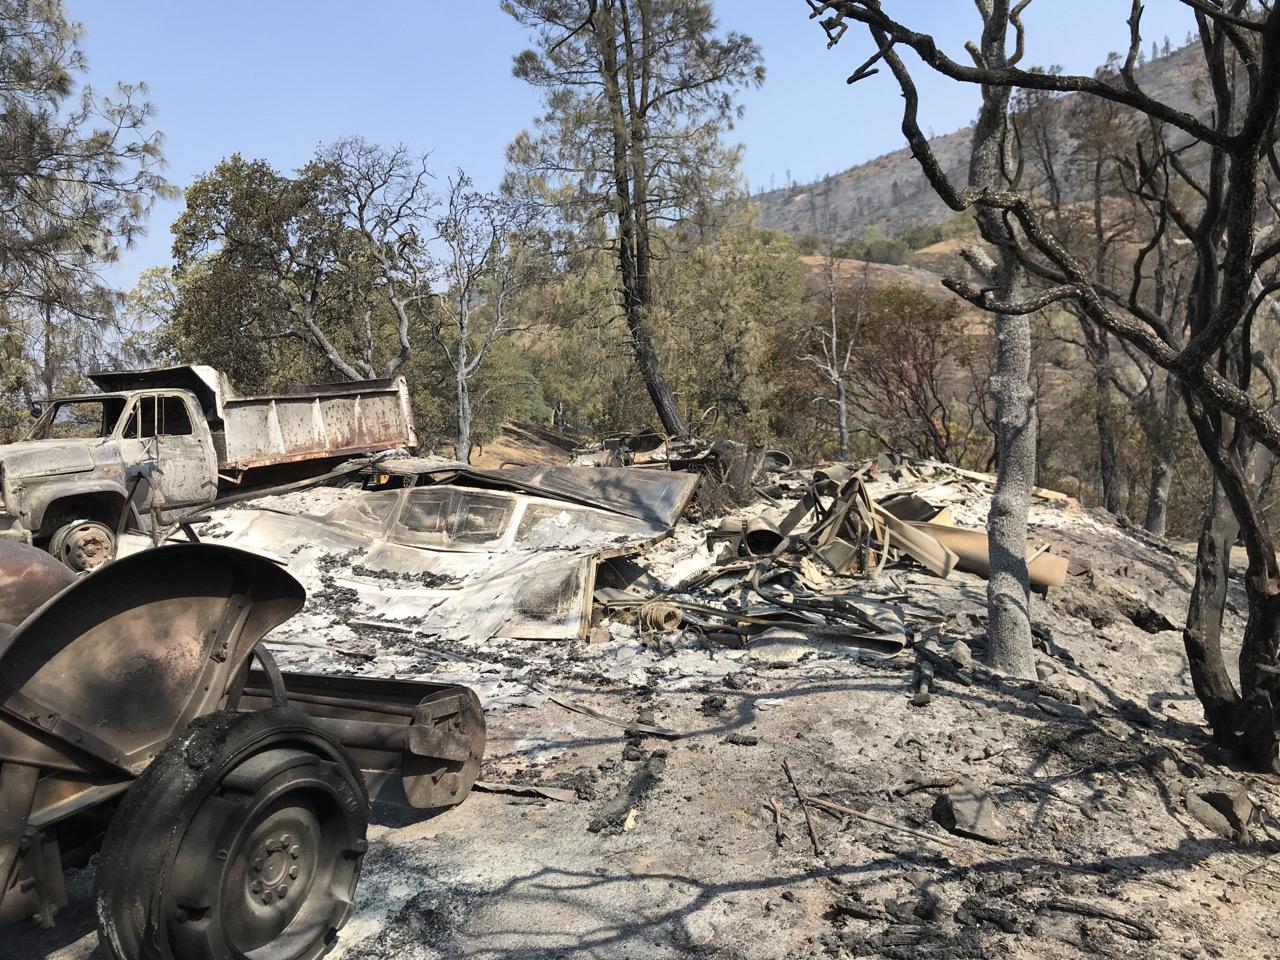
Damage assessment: destroyed